Wojciech Seweryn

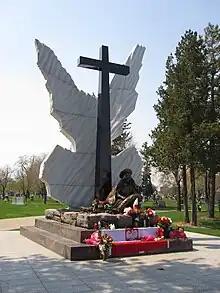
The Katyn Memorial in Niles, Illinois, designed by Wojciech Seweryn.

Wojciech Seweryn (August 31, 1939 – April 10, 2010) was a Polish-born sculptor and longtime resident of the United States.